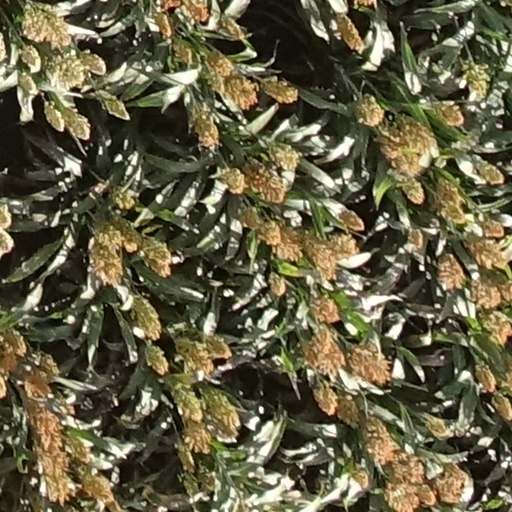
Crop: sorghum